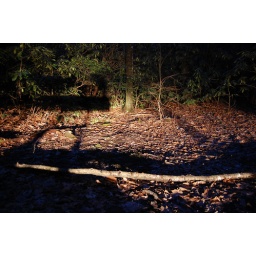
shot in the headlights...somewhere on the mountain that wasn't black mountain, but close to it